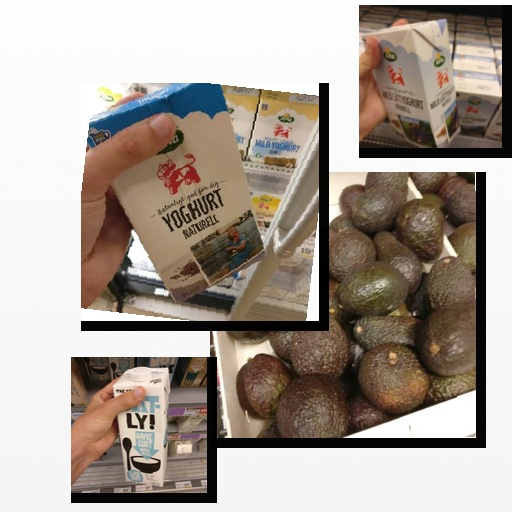
Food items: natural_low_fat_yogurt, oatghurt, yoghurt, avocado